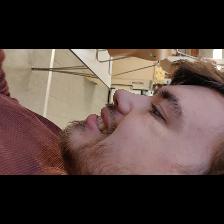
Label: Human